History of genetic engineering

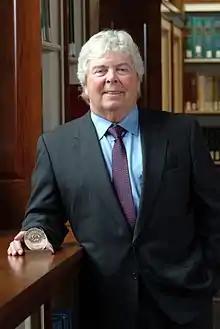

In 1976 Genentech, the first genetic engineering company was founded by Herbert Boyer and Robert Swanson and a year later the company produced a human protein (somatostatin) in "E.coli". Genentech announced the production of genetically engineered human insulin in 1978. In 1980 the U.S. Supreme Court in the Diamond v. Chakrabarty case ruled that genetically altered life could be patented. The insulin produced by bacteria, branded humulin, was approved for release by the Food and Drug Administration in 1982.